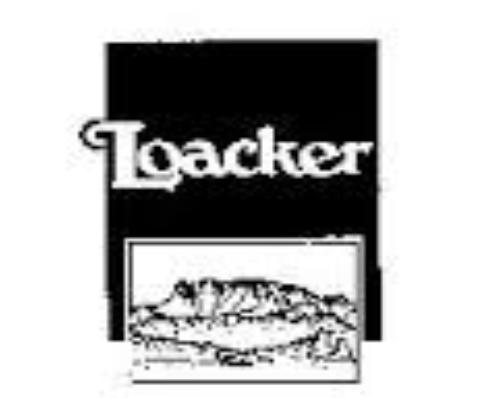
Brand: Loacker
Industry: Food